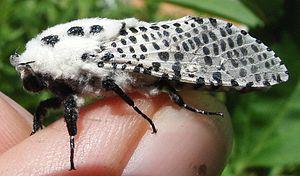
L’olivier est un arbre fruitier qui produit les olives, un fruit consommé sous diverses formes et dont on extrait une des principales huiles alimentaires, l'huile d'olive. C'est la variété, domestiquée depuis plusieurs millénaires et cultivée principalement dans les régions de climat méditerranéen, de l'une des sous-espèces de Olea europaea, une espèce d'arbres et d'arbustes de la famille des Oléacées.
La Zeuzère du poirier ou Zeuzère du marronnier, Zeuzera pyrina, est une espèce d'insectes de l'ordre des lépidoptères et de la famille des Cossidae, dont la larve se développe dans le bois des branches et du tronc de plusieurs espèces d'arbres et arbustes. Ce ravageur peut provoquer des dégâts importants sur des arbres fruitiers comme le poirier et le pommier.